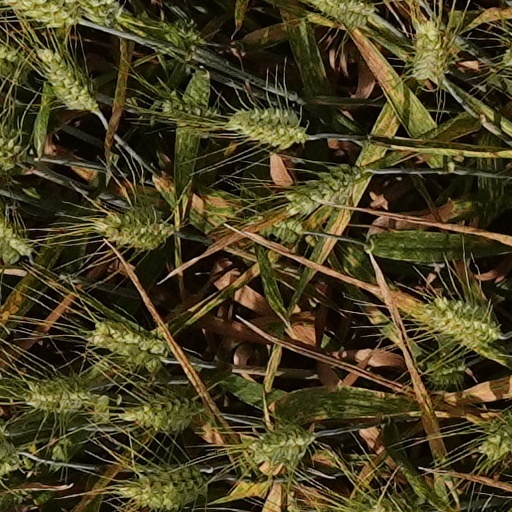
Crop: wheat